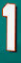
Number: 1